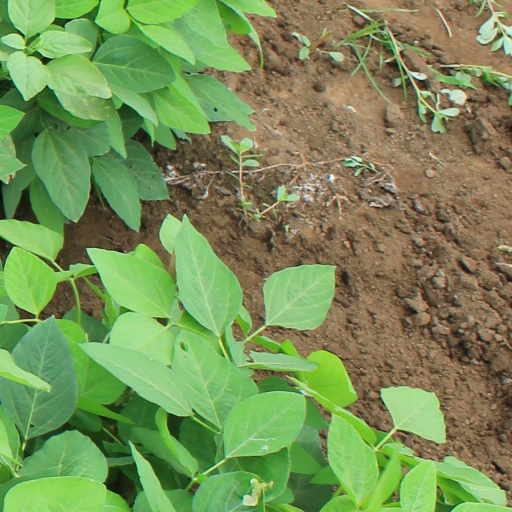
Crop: soybean